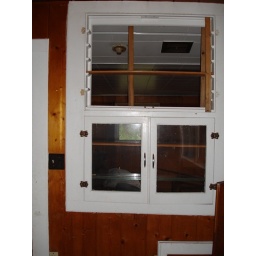
window in a wall